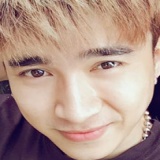
ca sĩ Chi Dân